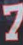
Number: 7